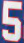
Number: 5